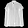
Label: Shirt